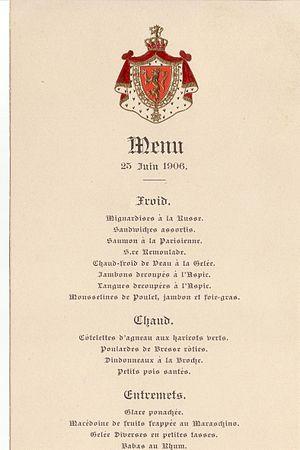
Le menu est la liste des divers mets qui composent le repas. Dans un restaurant, ou à la cantine, c'est l'ensemble des mets qui peuvent être servis pour un prix déterminé.
Le hors-d'œuvre correspond, dans le repas occidental classique, au second plat. Il s'agit le plus souvent de mets délicats servis en petites pièces.
Hjalmar Eilif Emanuel Peterssen est un peintre norvégien.